History of Canadian foreign policy

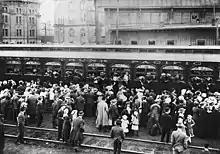
Civilians hail a trainload of soldiers departing from Toronto shortly after war began in August 1914

The Canadian Forces and civilian participation in the First World War helped to foster a sense of British-Canadian nationhood. The British-oriented population was empowered, and everyone else was marginalized, especially the French, Irish Catholic, and East European elements.